Manathil Urudhi Vendum

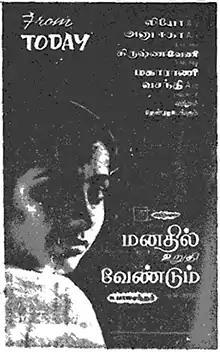
Theatrical release poster

Manathil Urudhi Vendum is a 1987 Indian Tamil-language drama film written and directed by K. Balachander. The film stars Suhasini, with Sridhar and Chandrakanth in supporting roles. It was released on 21 October 1987.